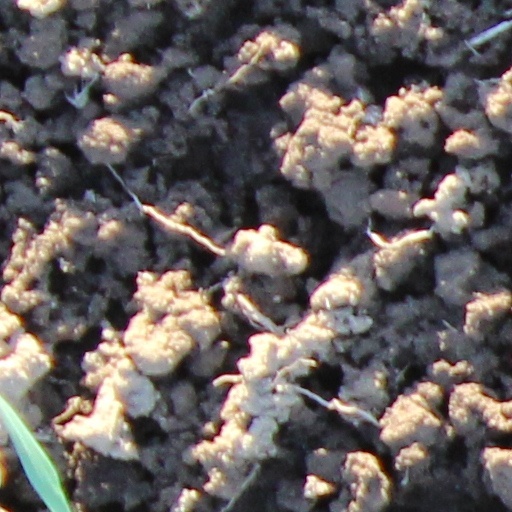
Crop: wheat